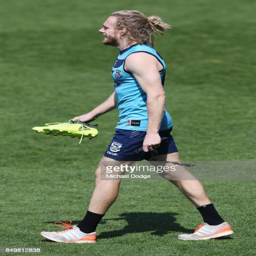
australian rules footballer arrives during the training session